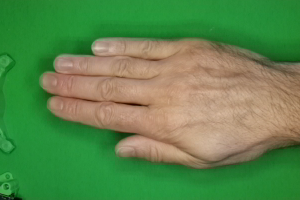
Label: paper